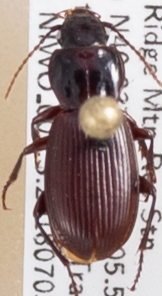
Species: Pterostichus restrictus
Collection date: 2018-07-03
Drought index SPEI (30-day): -0.82
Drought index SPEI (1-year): -0.692
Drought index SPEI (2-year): -0.1